Axel Lawarée

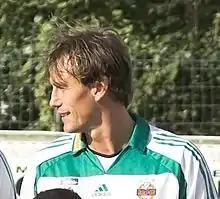
Lawarée in 2005

Axel Lawarée (born 9 October 1973) is a Belgian former professional footballer, who played as a striker, and the current sporting director of Standard Liège.